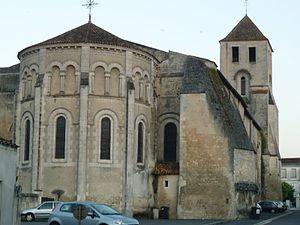
église de Barbezieux (16), France